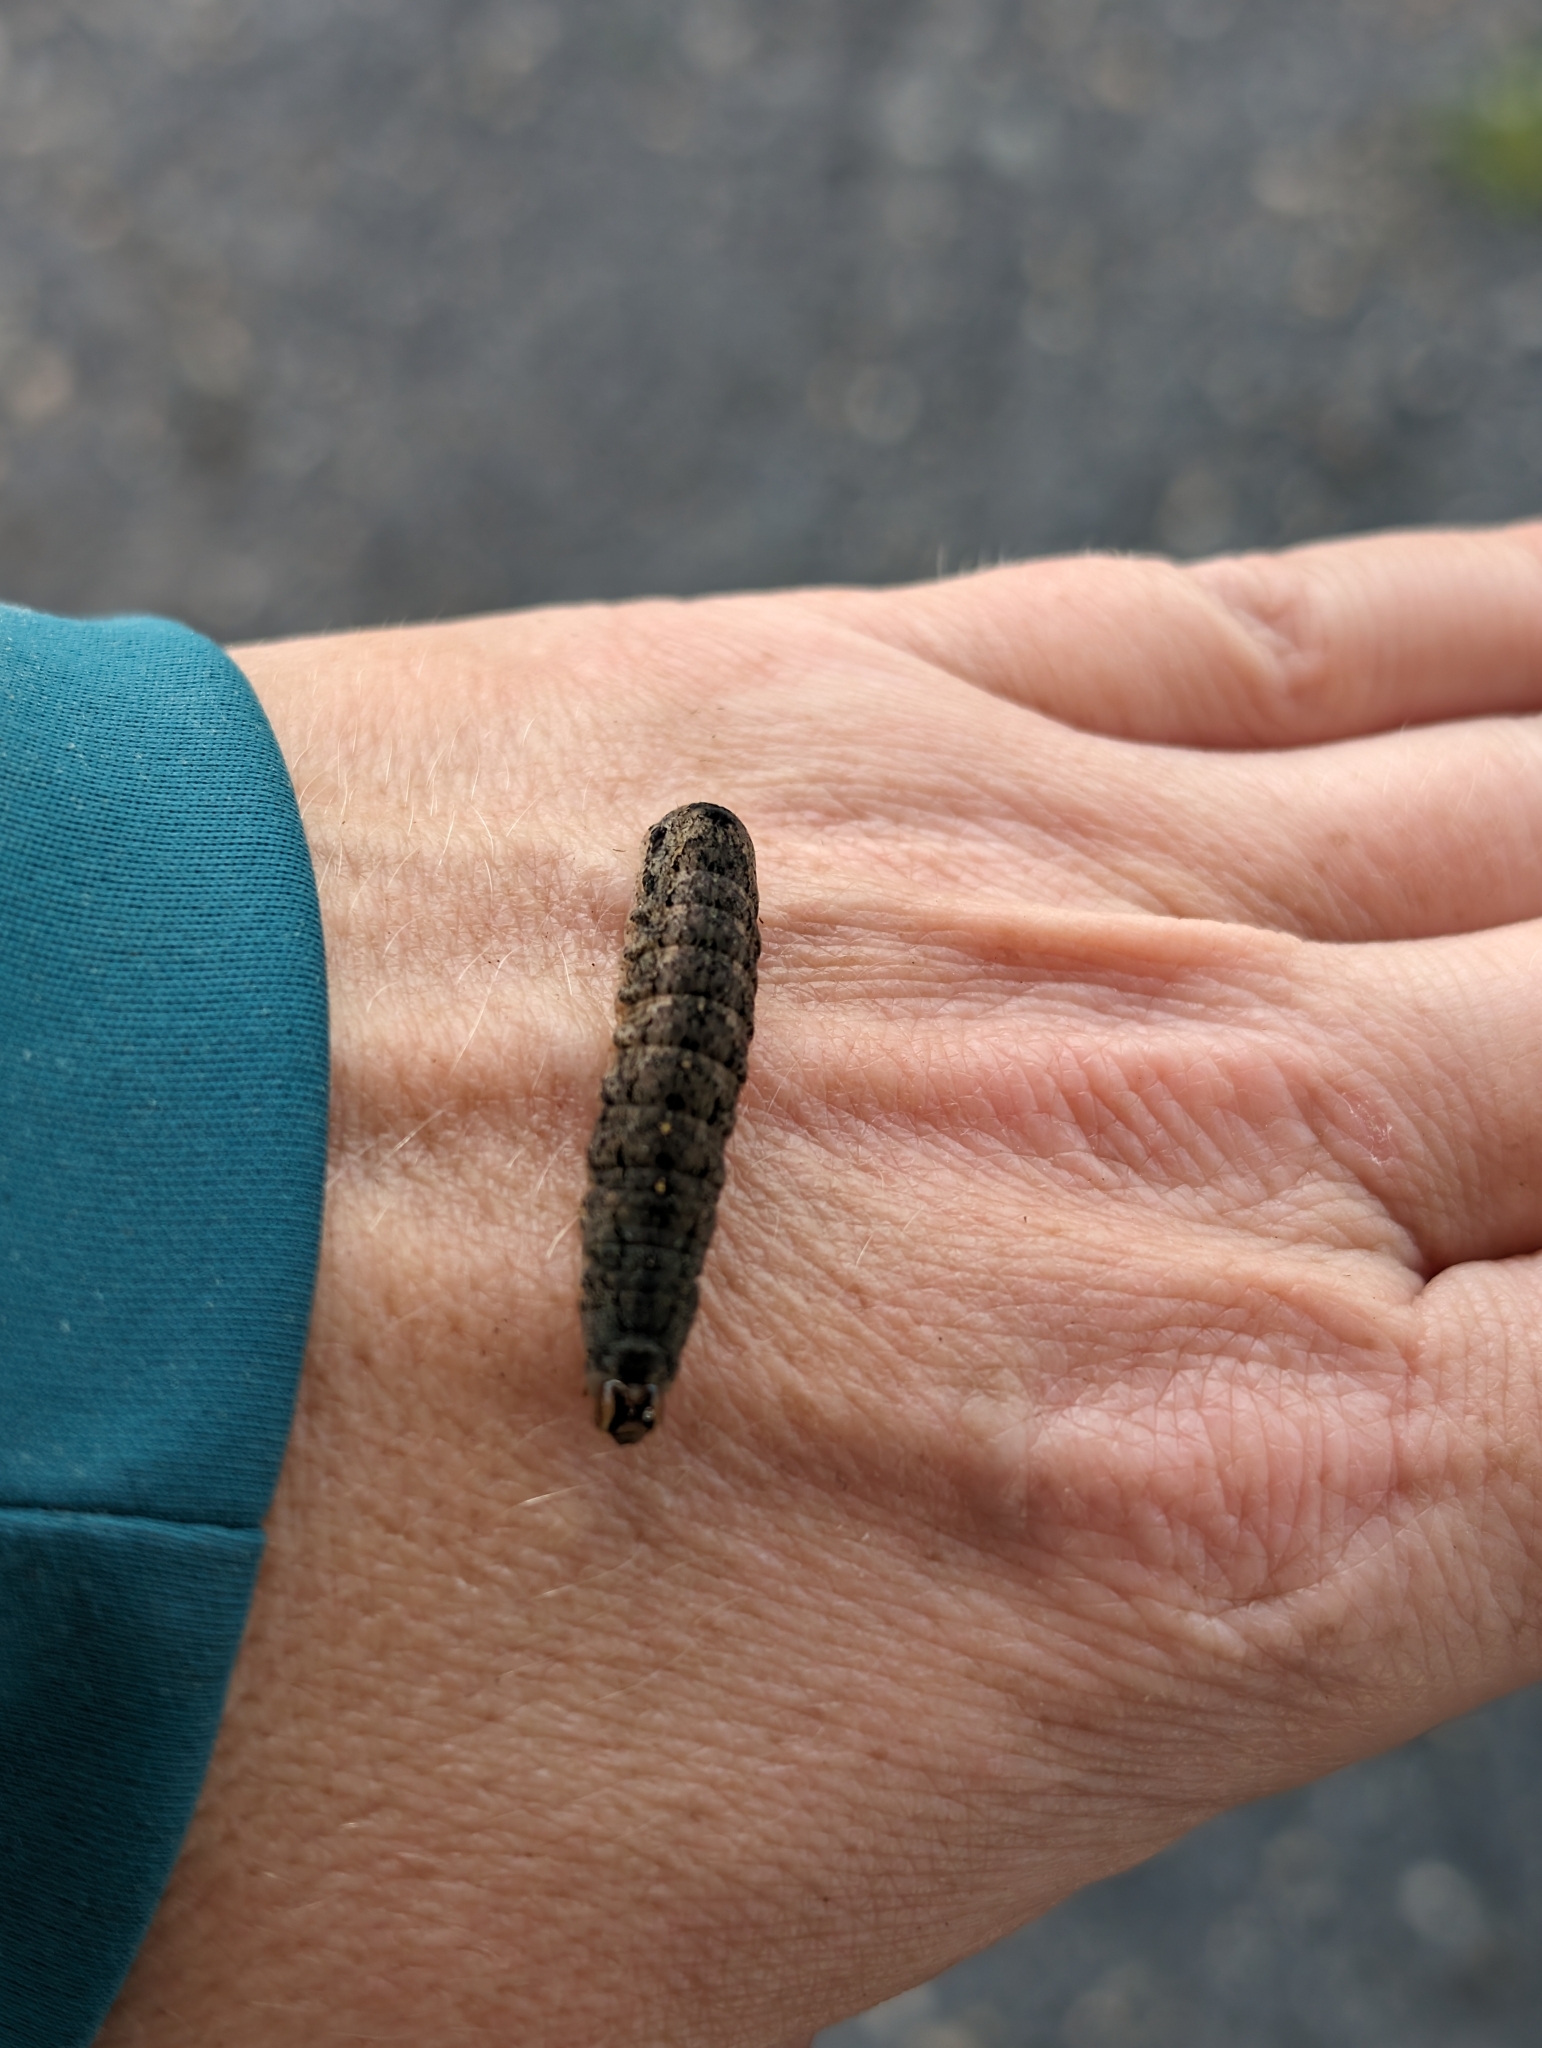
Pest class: cutworms